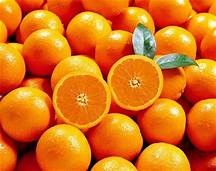
Label: mandarine